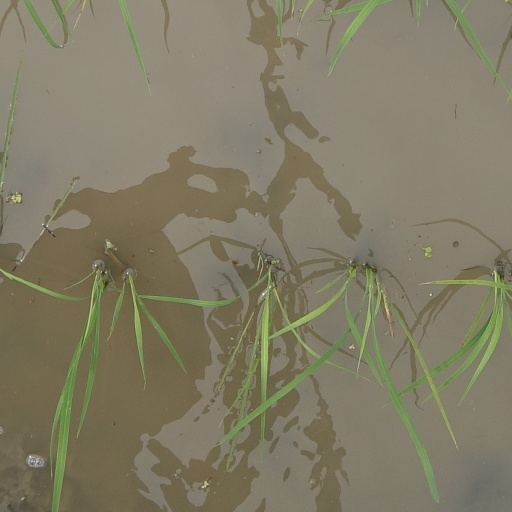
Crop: rice